Besuki

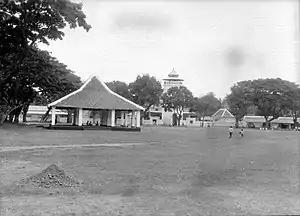
Town Square and a mosque in Besuki in 1929

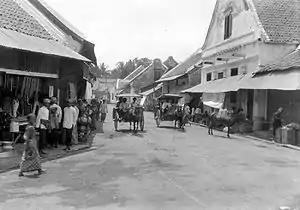
Street View of Besuki in 1929

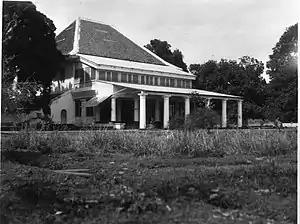
The old residence of Resident of Besuki before moved to Bondowoso (ca. 1927–1929)

Besuki is a district ("kecamatan") in Situbondo Regency, East Java, Indonesia with an area of 26.08 km. In 2004, its population was 57,109 people. In ancient time the city was important because it was the capital of the Residency of Besuki.